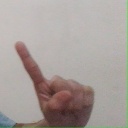
अक्षर: ए